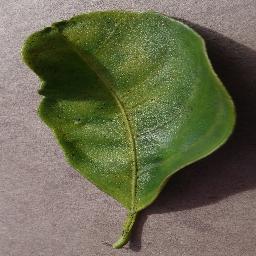
Label: Orange___Haunglongbing_(Citrus_greening)